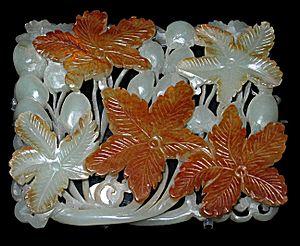
Le musée de Shanghai est un musée d'art chinois ancien situé à Puxi sur la Place du Peuple dans le district de Huangpu à Shanghai, Chine. L'entrée y est gratuite. Il est situé en face de la Mairie de Shanghai.